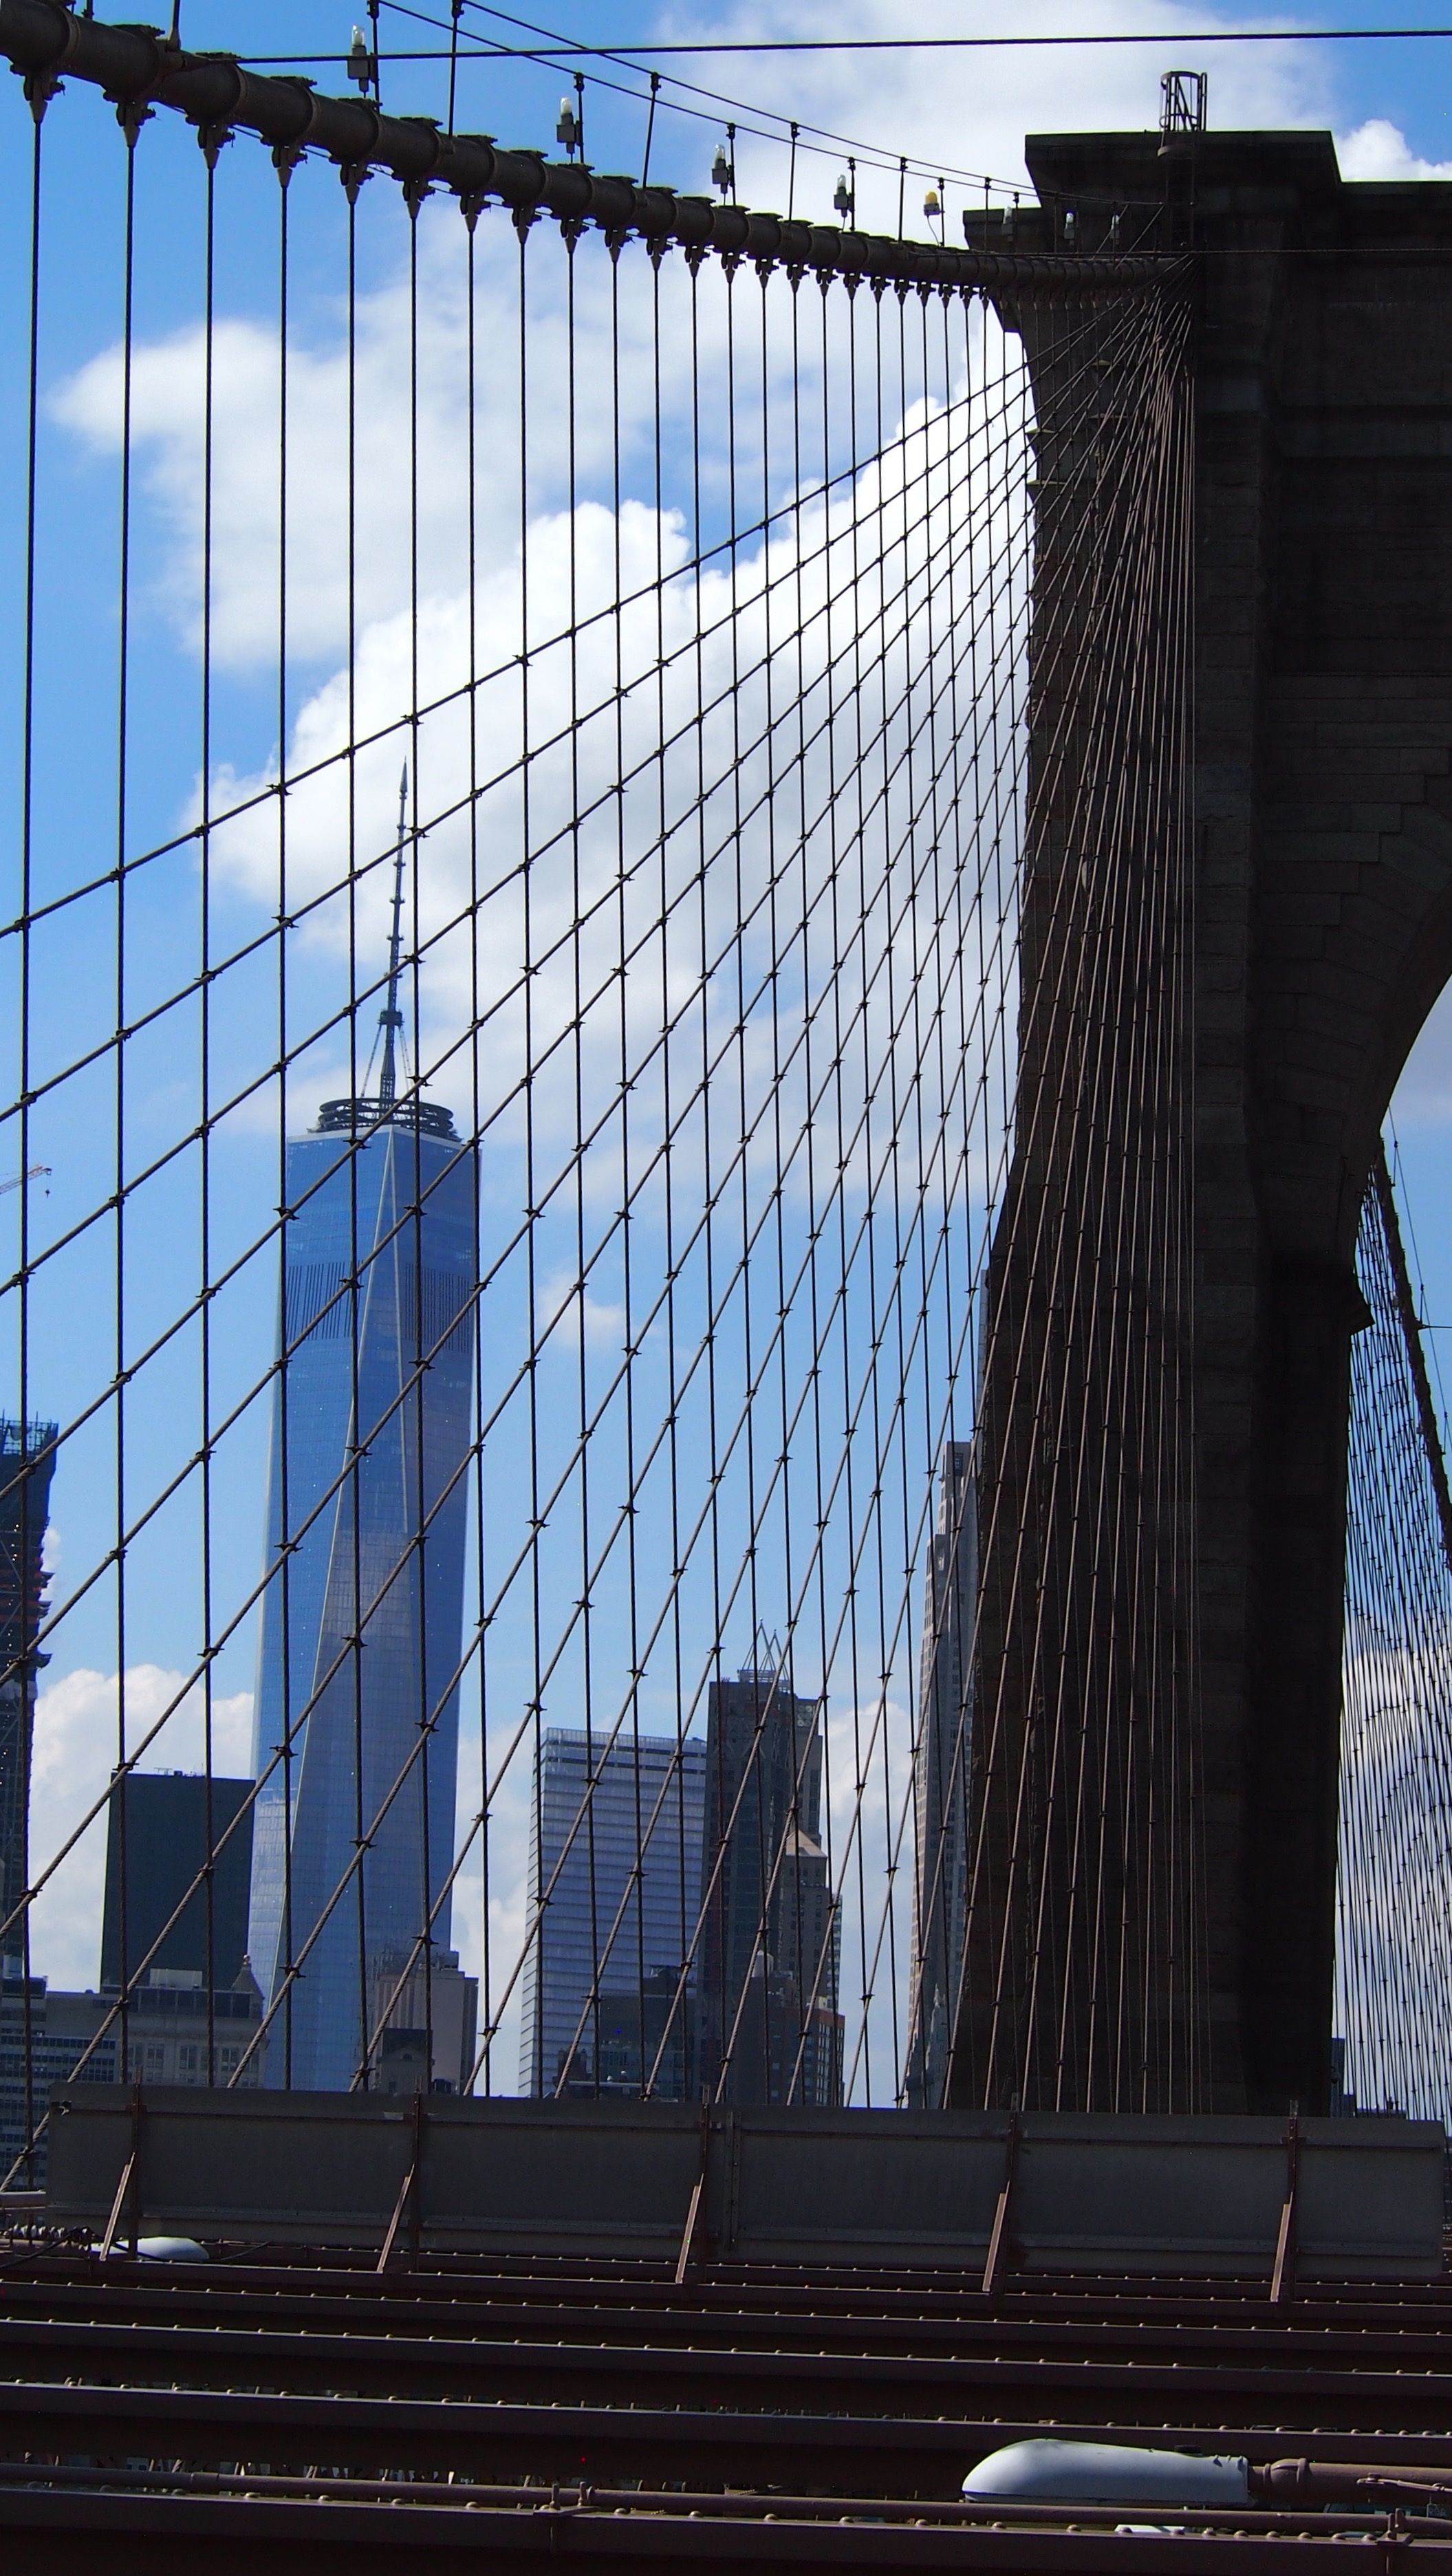
architecture, bridge, skyscraper, new york, new york city, downtown, reflection, brooklyn bridge, landmark, facade, blue, attraction, tower block, places of interest, shape, urban area